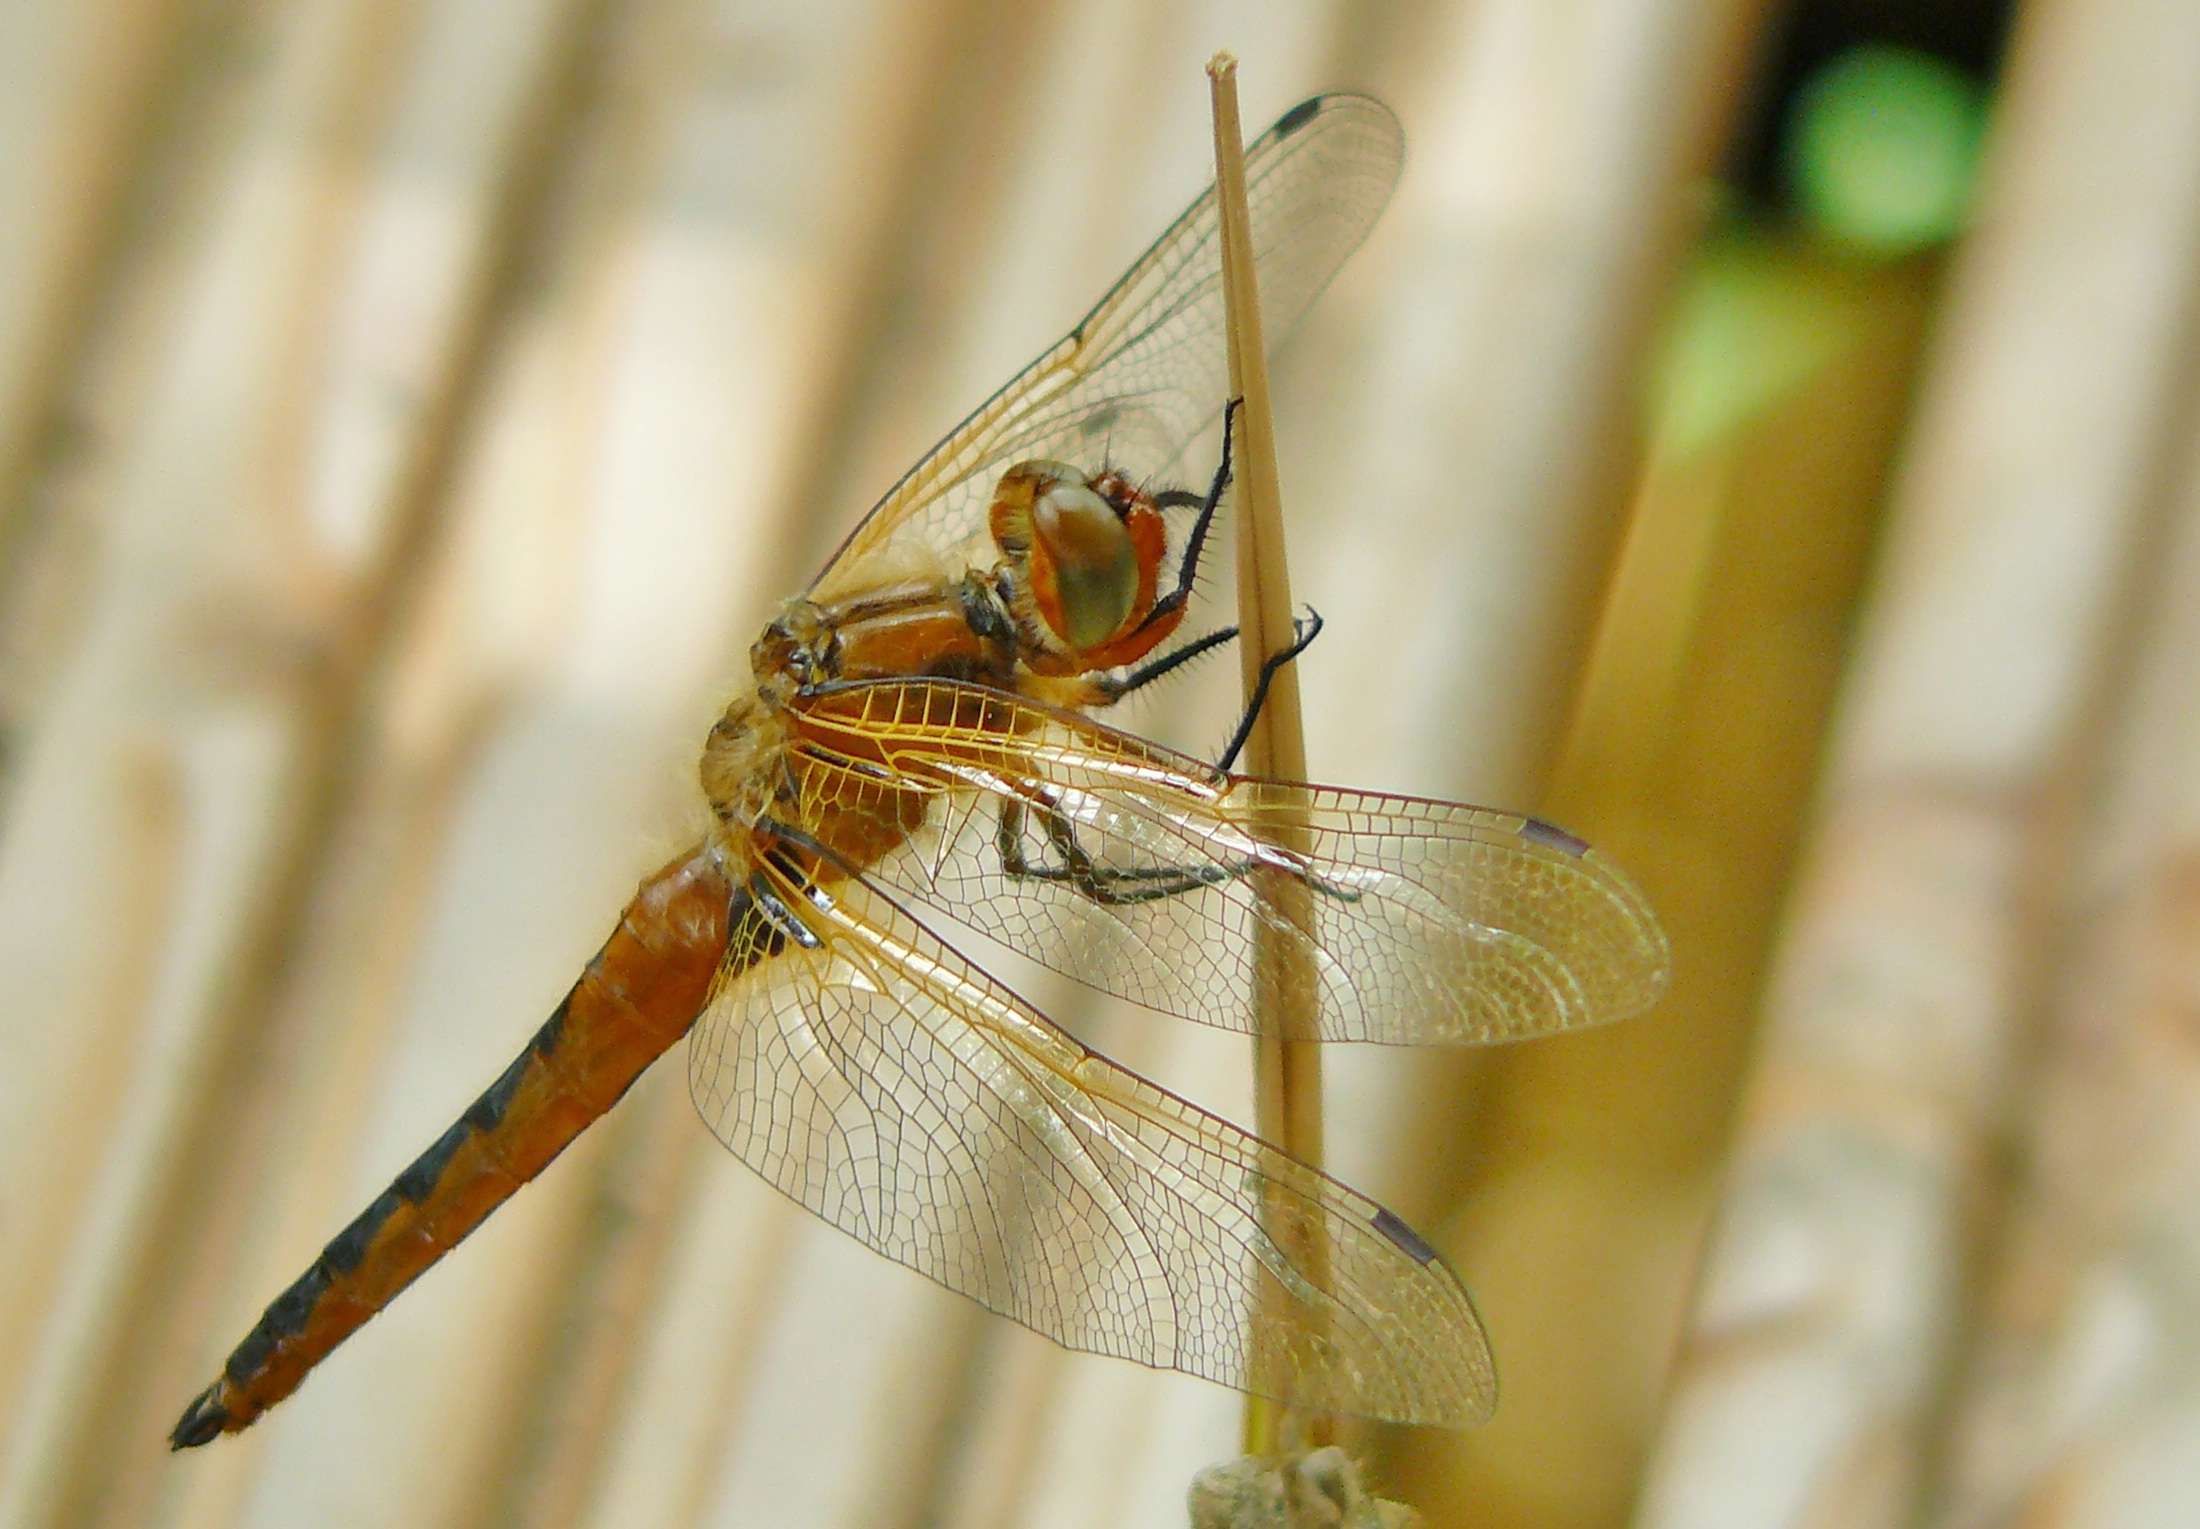
nature, wing, photography, animal, insect, macro, yellow, close, flora, fauna, invertebrate, sit, close up, transparent, dragonfly, creature, shiny, animal world, tender, wildlife photography, filigree, flight insect, macro photography, arthropod, insect macro, compound eyes, macro photo, ansitz, plant stem, dragonflies and damseflies, net winged insects